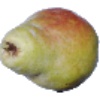
Label: pear_williams